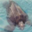
Label: turtle